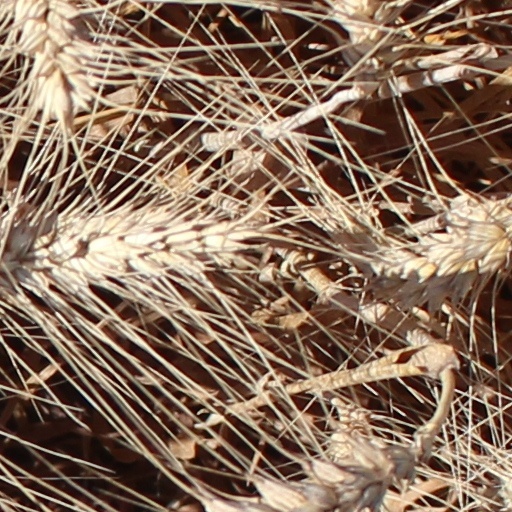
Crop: wheat